Middlesex Greenway (New Jersey)

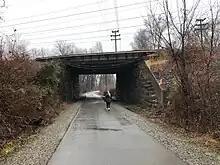
Near the western trailhead the Middlesex Greenway passes under rail lines for the Northeast Corridor. Amtrak's Acela utilizes the rails above. The stone abutments are dated 1914. Photo taken at 40°32'19.6"N 74°22'01.2"W facing east.

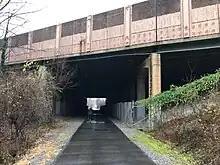
The Middlesex Greenway passes under the New Jersey Turnpike (I-95) at roughly 1.9 miles from the western trailhead. This underpass was constructed in 1951 when the Turnpike was built over the Lehigh Valley Railroad. Photo taken at 40°31'50.7"N 74°20'03.1"W facing east.

Beginning at the western trailhead, the trail starts on Middlesex Avenue in Metuchen, and goes through an initial section which goes Southeast, and goes under the North East Corridor tracks. Upon leaving the underpass, the trail turns more eastward, and goes parallel to Memorial Parkway right alongside the Memorial Park, and then goes under Route 27. After crossing Route 27, the trail goes into a below street level section which continues under a footbridge at Graham Avenue, and shortly after goes under Route 531. The Greenway continues through a residential area in Metuchen, before the trail crosses the border into Edison and arrives at Pierson Avenue. The trail then goes over Route 1 on an overpass, which comes down after crossing into the Clara Barton section of Edison. The trail then crosses through Starkin Road, and then crosses Jackson Avenue right next to Herbert Hoover Middle School. The greenway crosses Liddle Avenue, and then goes under the New Jersey Turnpike before arriving at Woodbridge Avenue, which the trail crosses. The trail goes through several more blocks alongside residential homes, before going under King Georges Post Road at the Edison/Woodbridge Border, parallel to Route 440. The greenway goes next to the Hillside Gardens apartments before crossing under Crows Mill Road. The trail ends at the eastern trailhead about a block before the Garden State Parkway at Girl Scout Park on East William Street in Woodbridge Township.